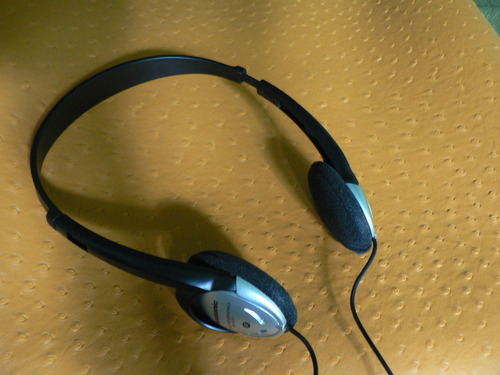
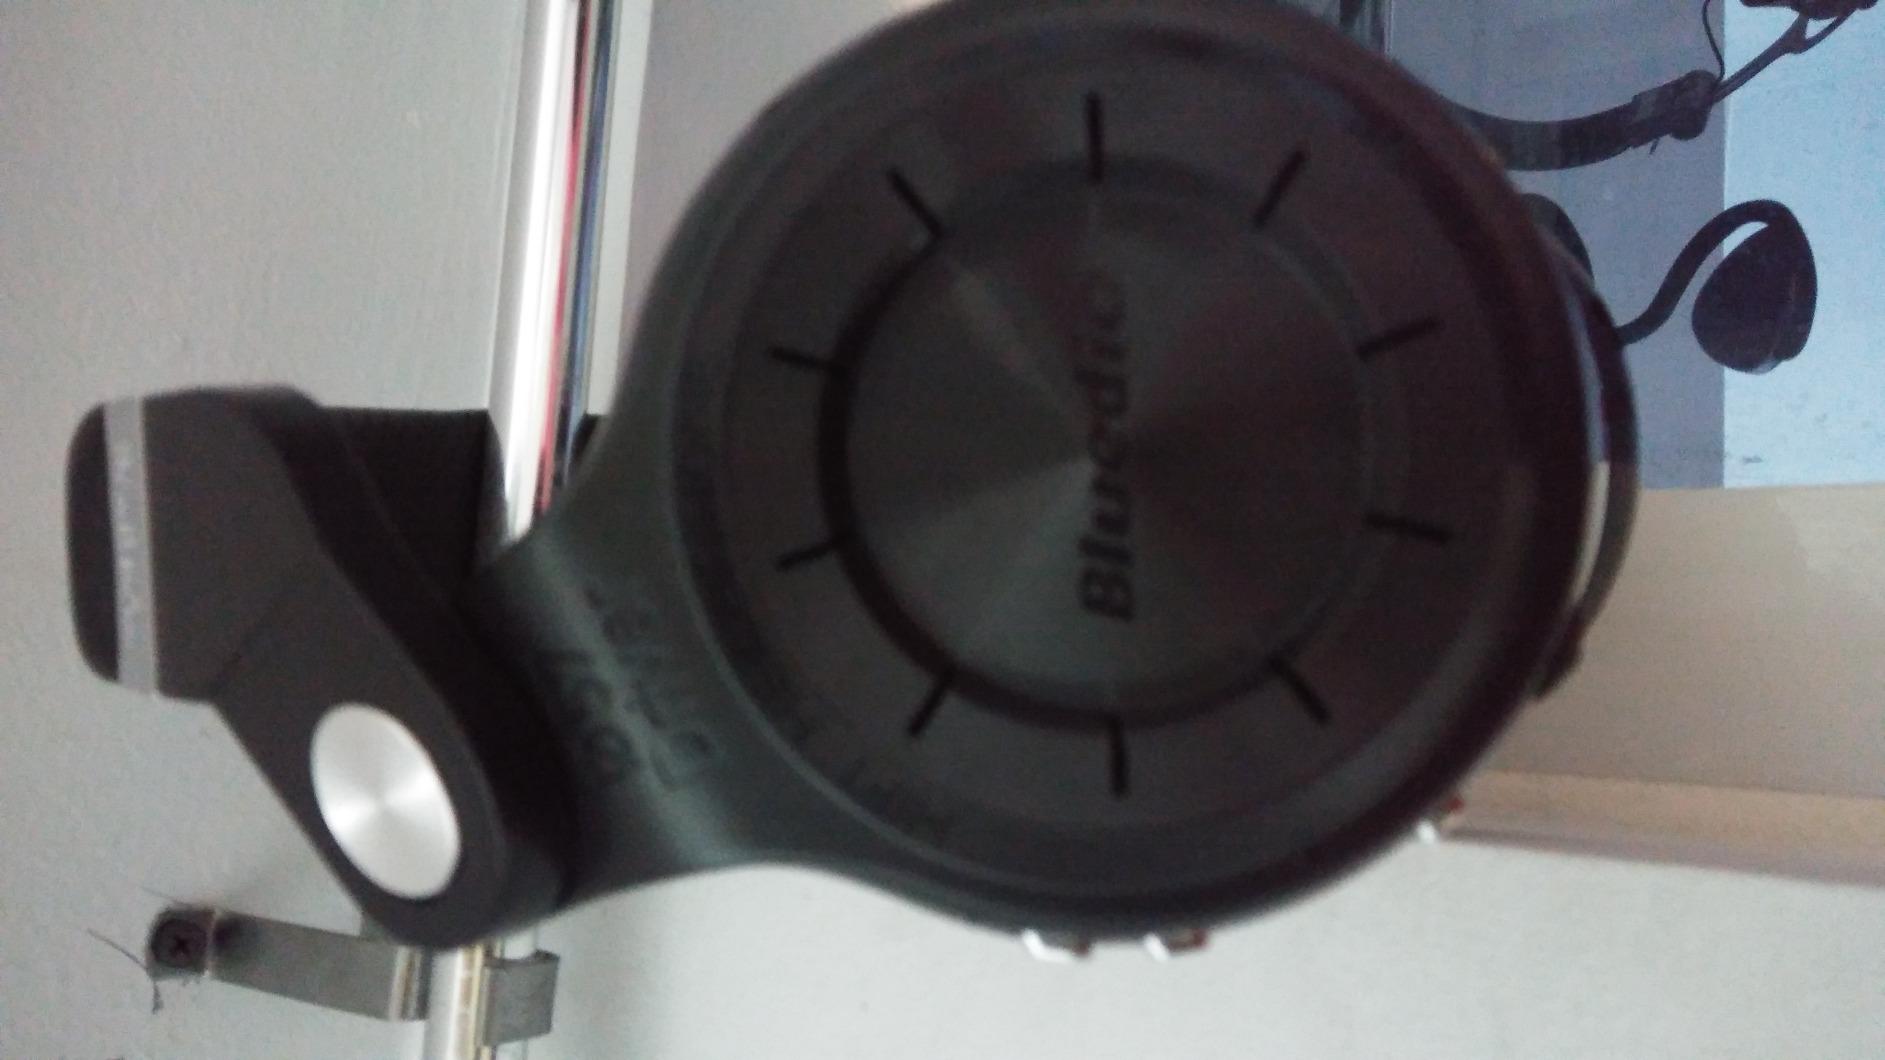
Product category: headphones
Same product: no